Falkner Street

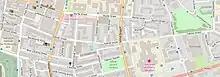
Map of Falkner Street

Falkner Street runs from Hope Street in the west to Grove Street in the east, where it is broken by the Liverpool Women's Hospital. Only short sections remain between that point and Crown Street, when its course resumes until reaching the junction of Smithdown Lane and Overbury Street. Along this latter stretch it forms the southern boundary of Crown Street Park, the site of Liverpool's first railway station.